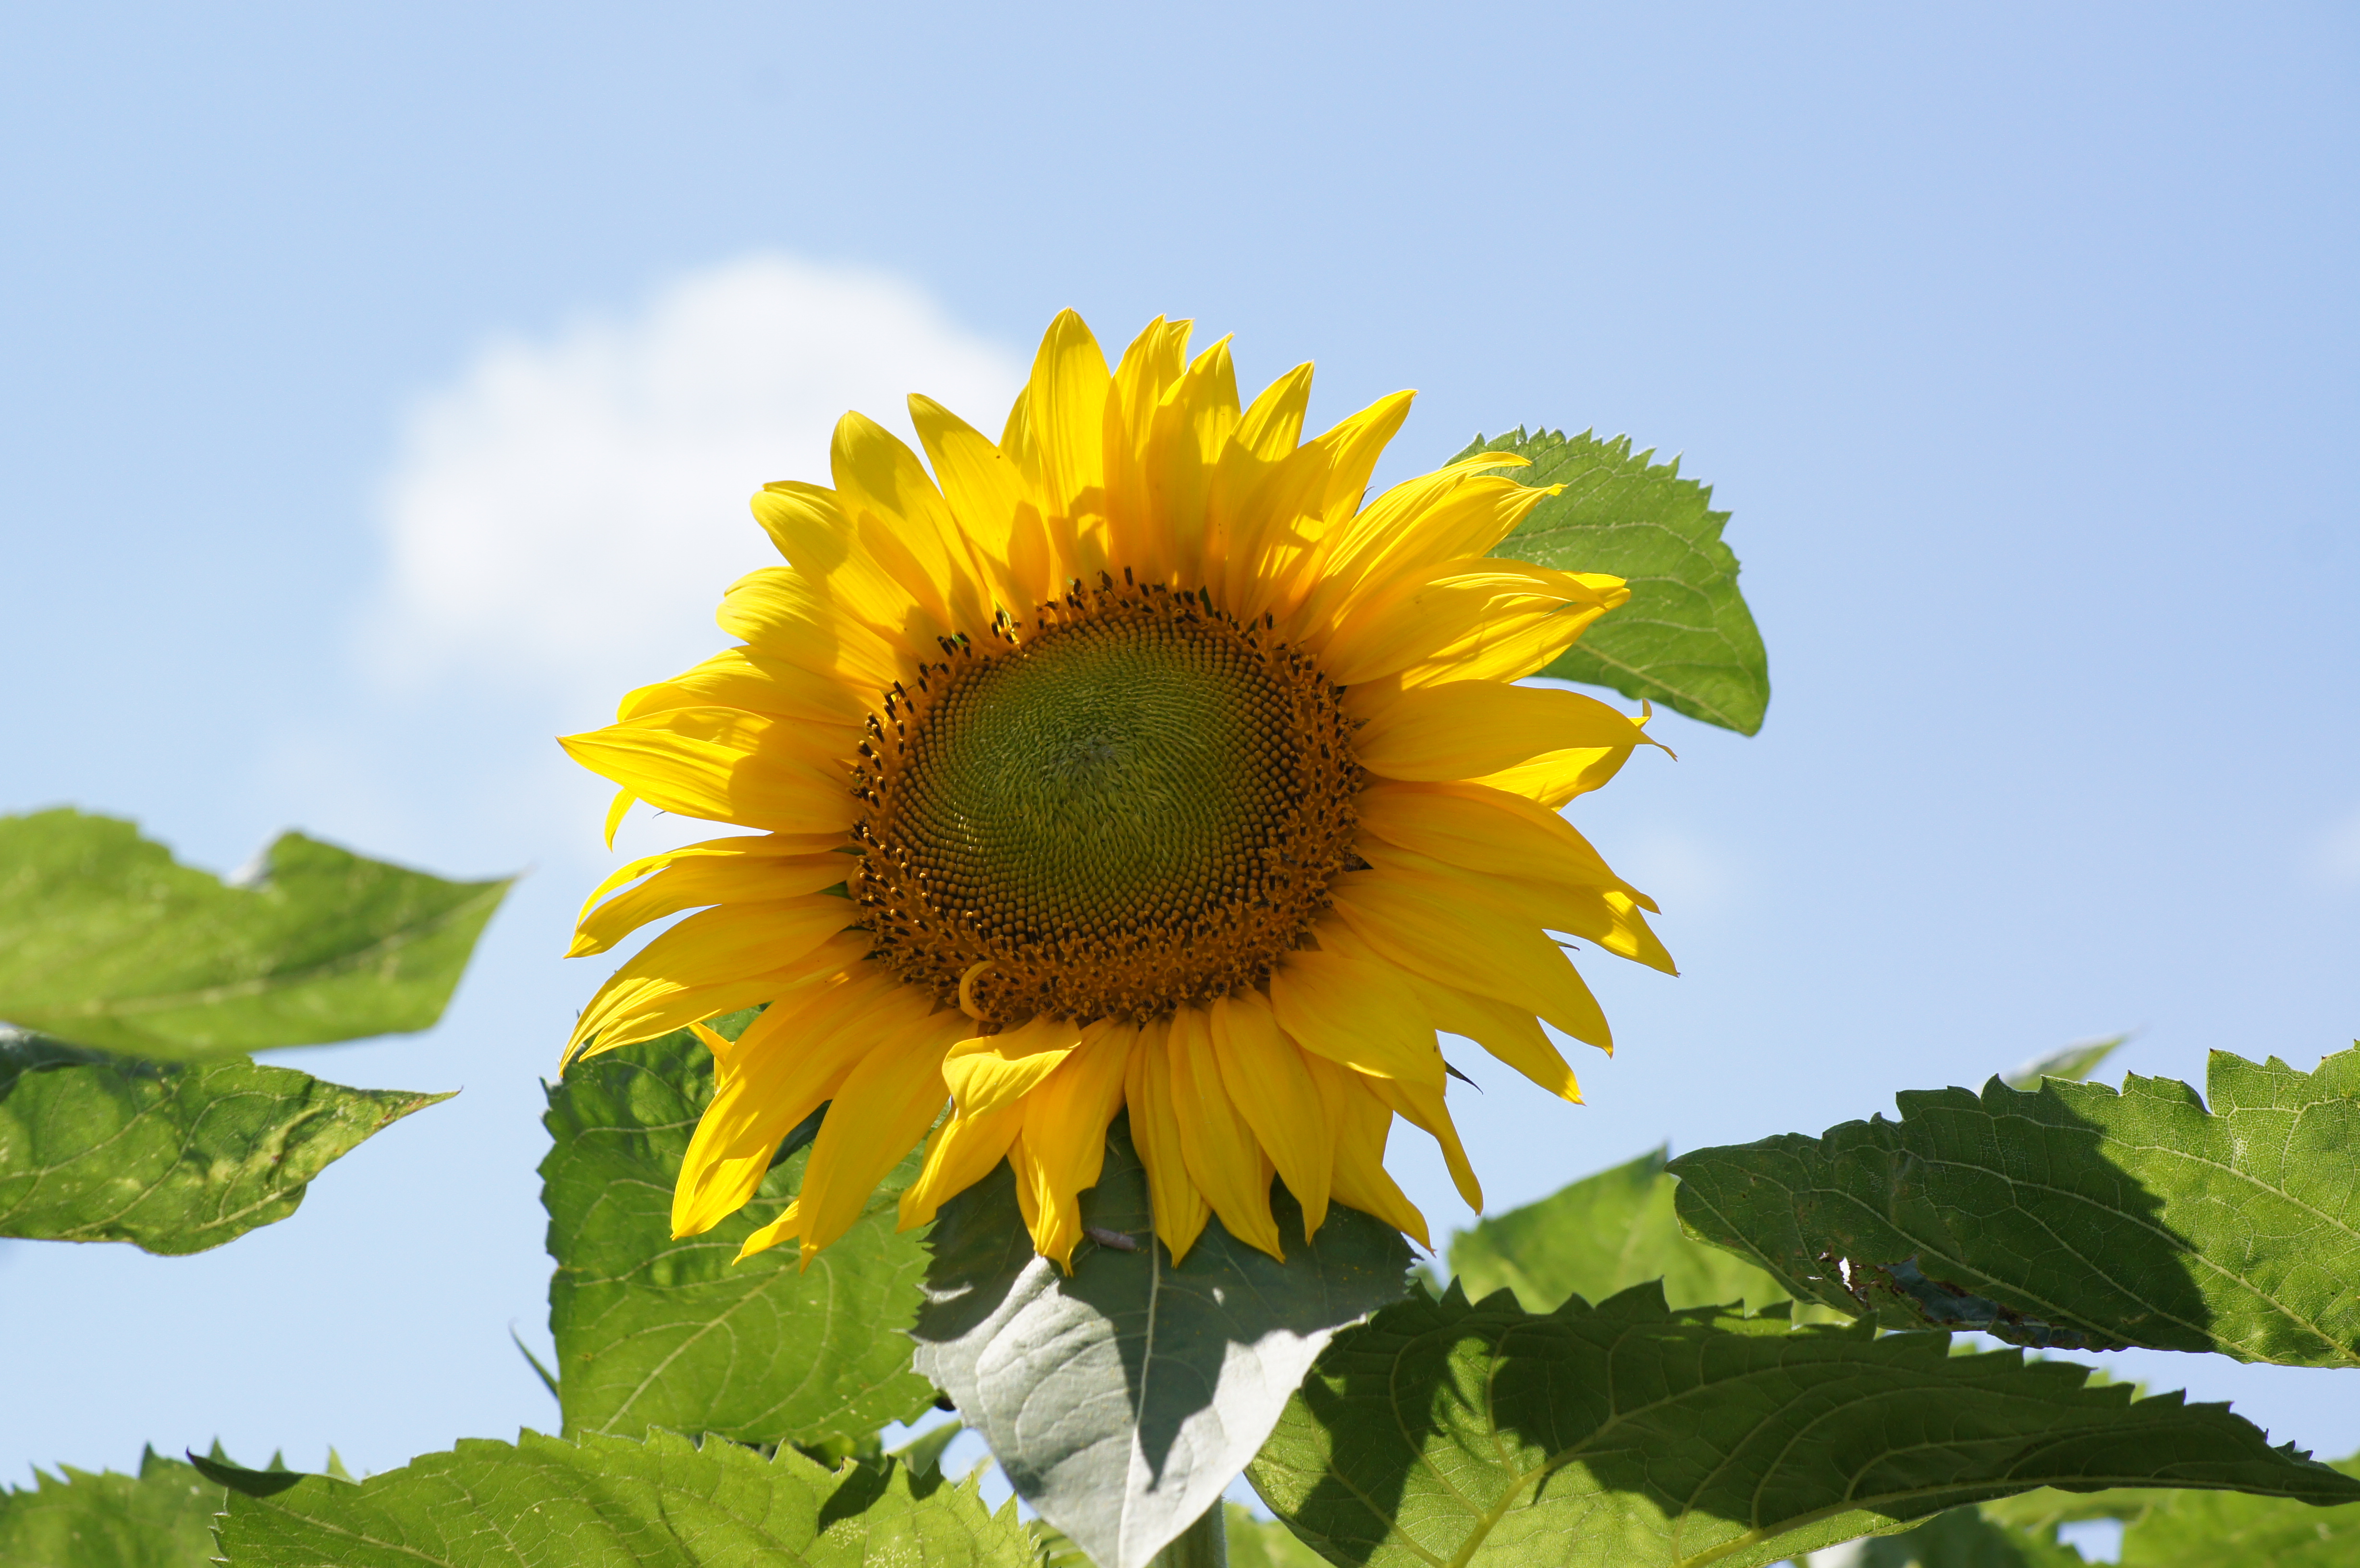
nature, flower, sunflower, flowering plant, plant, yellow, sky, petal, sunflower seed, leaf, asterales, vegetarian food, daisy family, cuisine, plantation, pollen, annual plant, field, wildflower, herbaceous plant